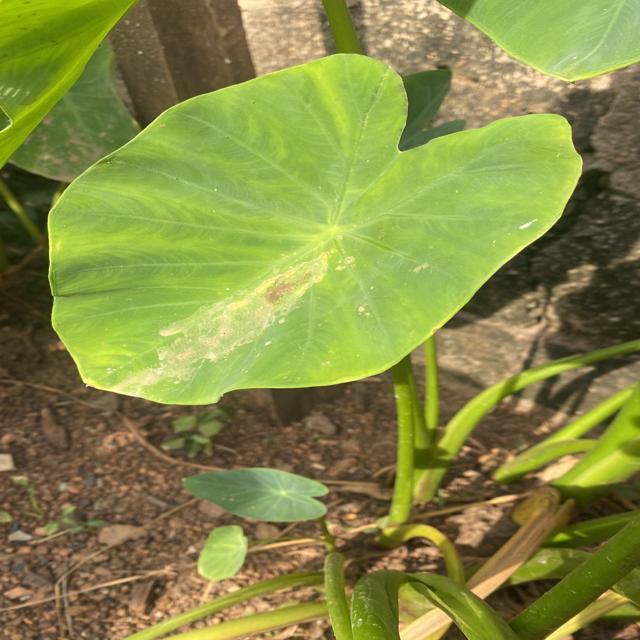
Label: Early_Blight